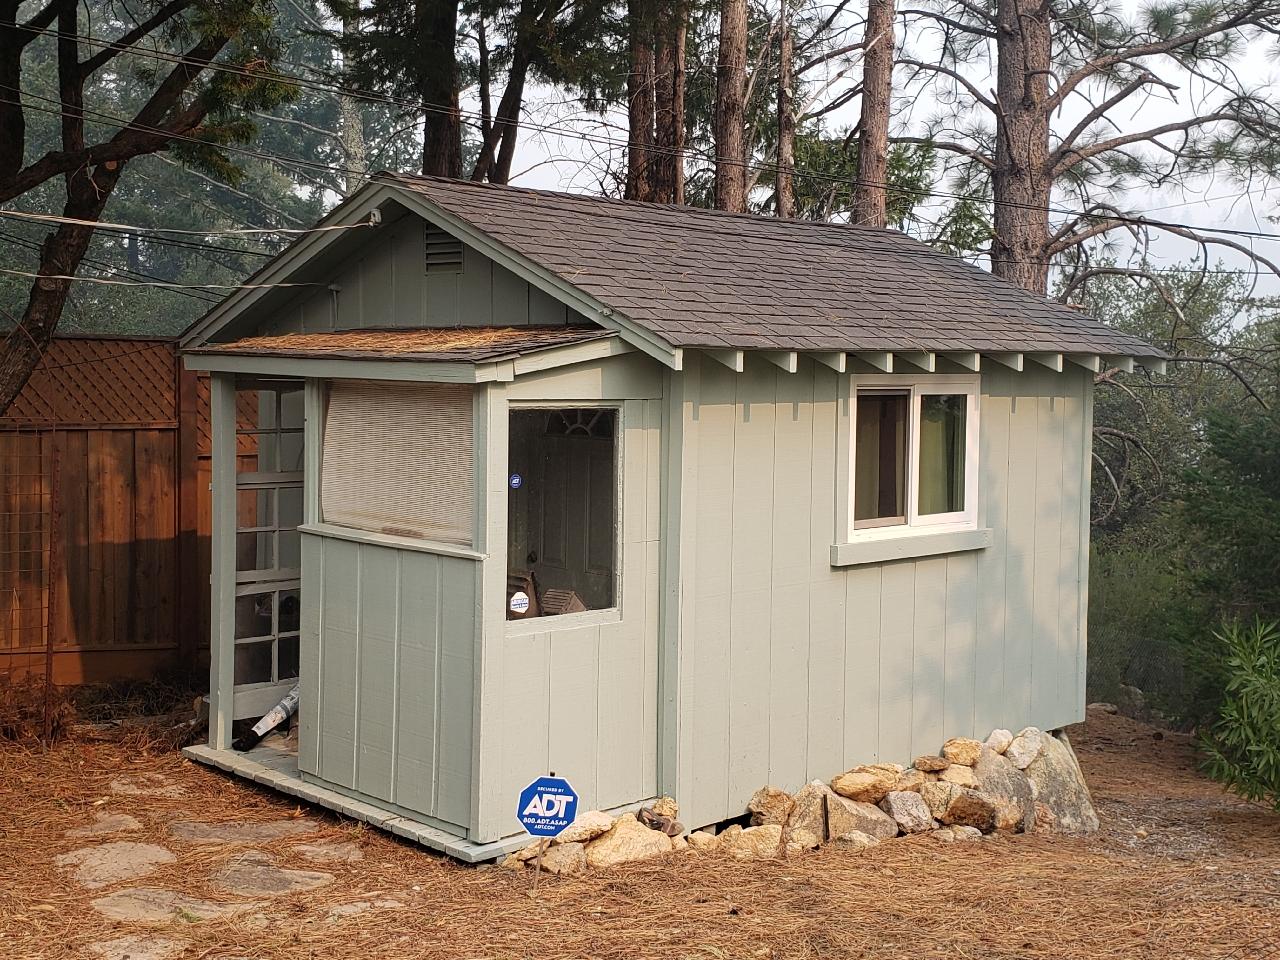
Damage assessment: no_damage